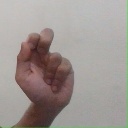
अक्षर: ढ